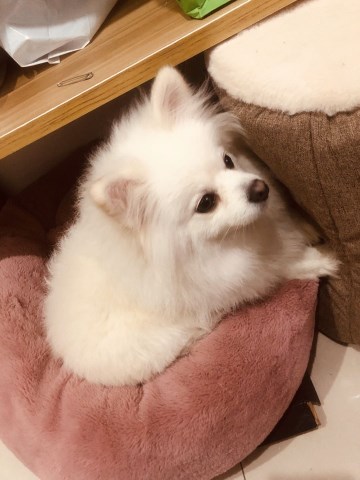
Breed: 1936-n000005-Pomeranian